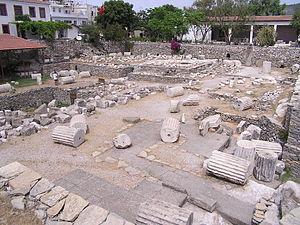
Mausole, en grec ancien Μαύσωλος / Maúsôlos est un satrape de Carie.